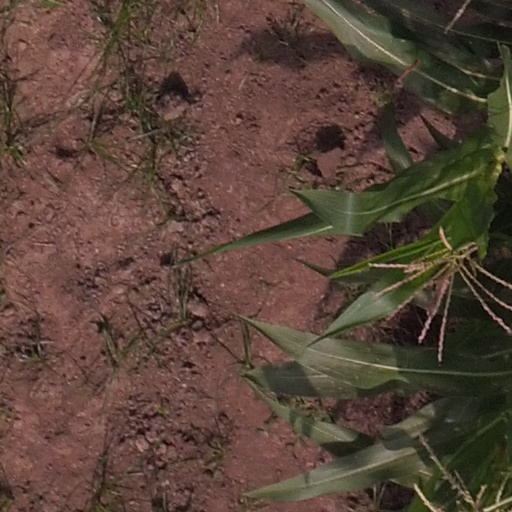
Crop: maize; corn